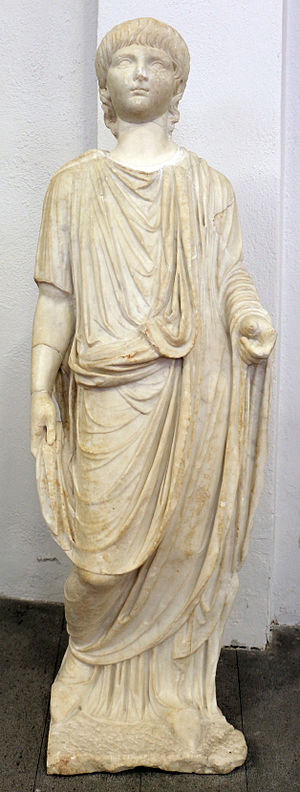
Nero / Drabet på Agrippina
Octavia, kejser Claudius' datter og Neros første kone.
Lucius Domitius Ahenobarbus var en romersk kejser 54 – 68 og den sidste af det julisk-claudiske dynasti. Han var kendt som Nero og én af Roms mest berygtede herskere.